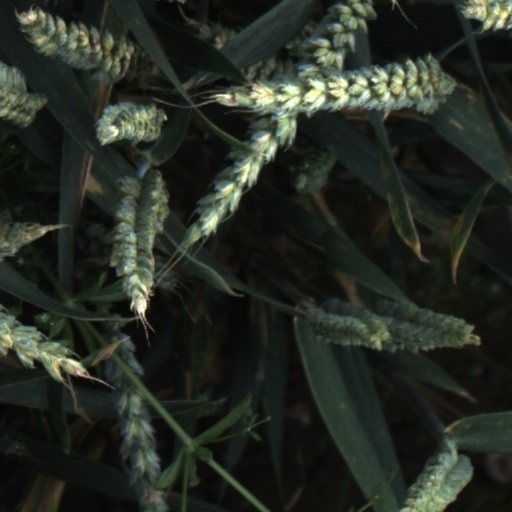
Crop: wheat